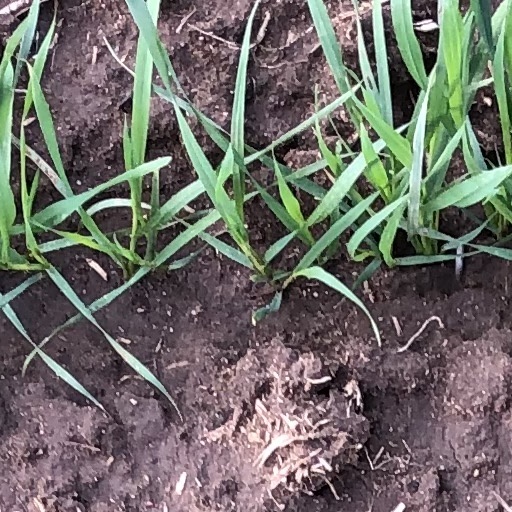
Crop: wheat